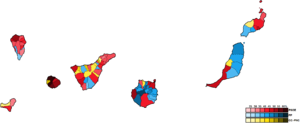
Les élections générales espagnoles de 2008 se sont tenues le dimanche 9 mars 2008 afin d'élire les 350 députés et 208 des 266 sénateurs de la IXᵉ législature des Cortes Generales. 15 députés sont élus dans les îles Canaries.